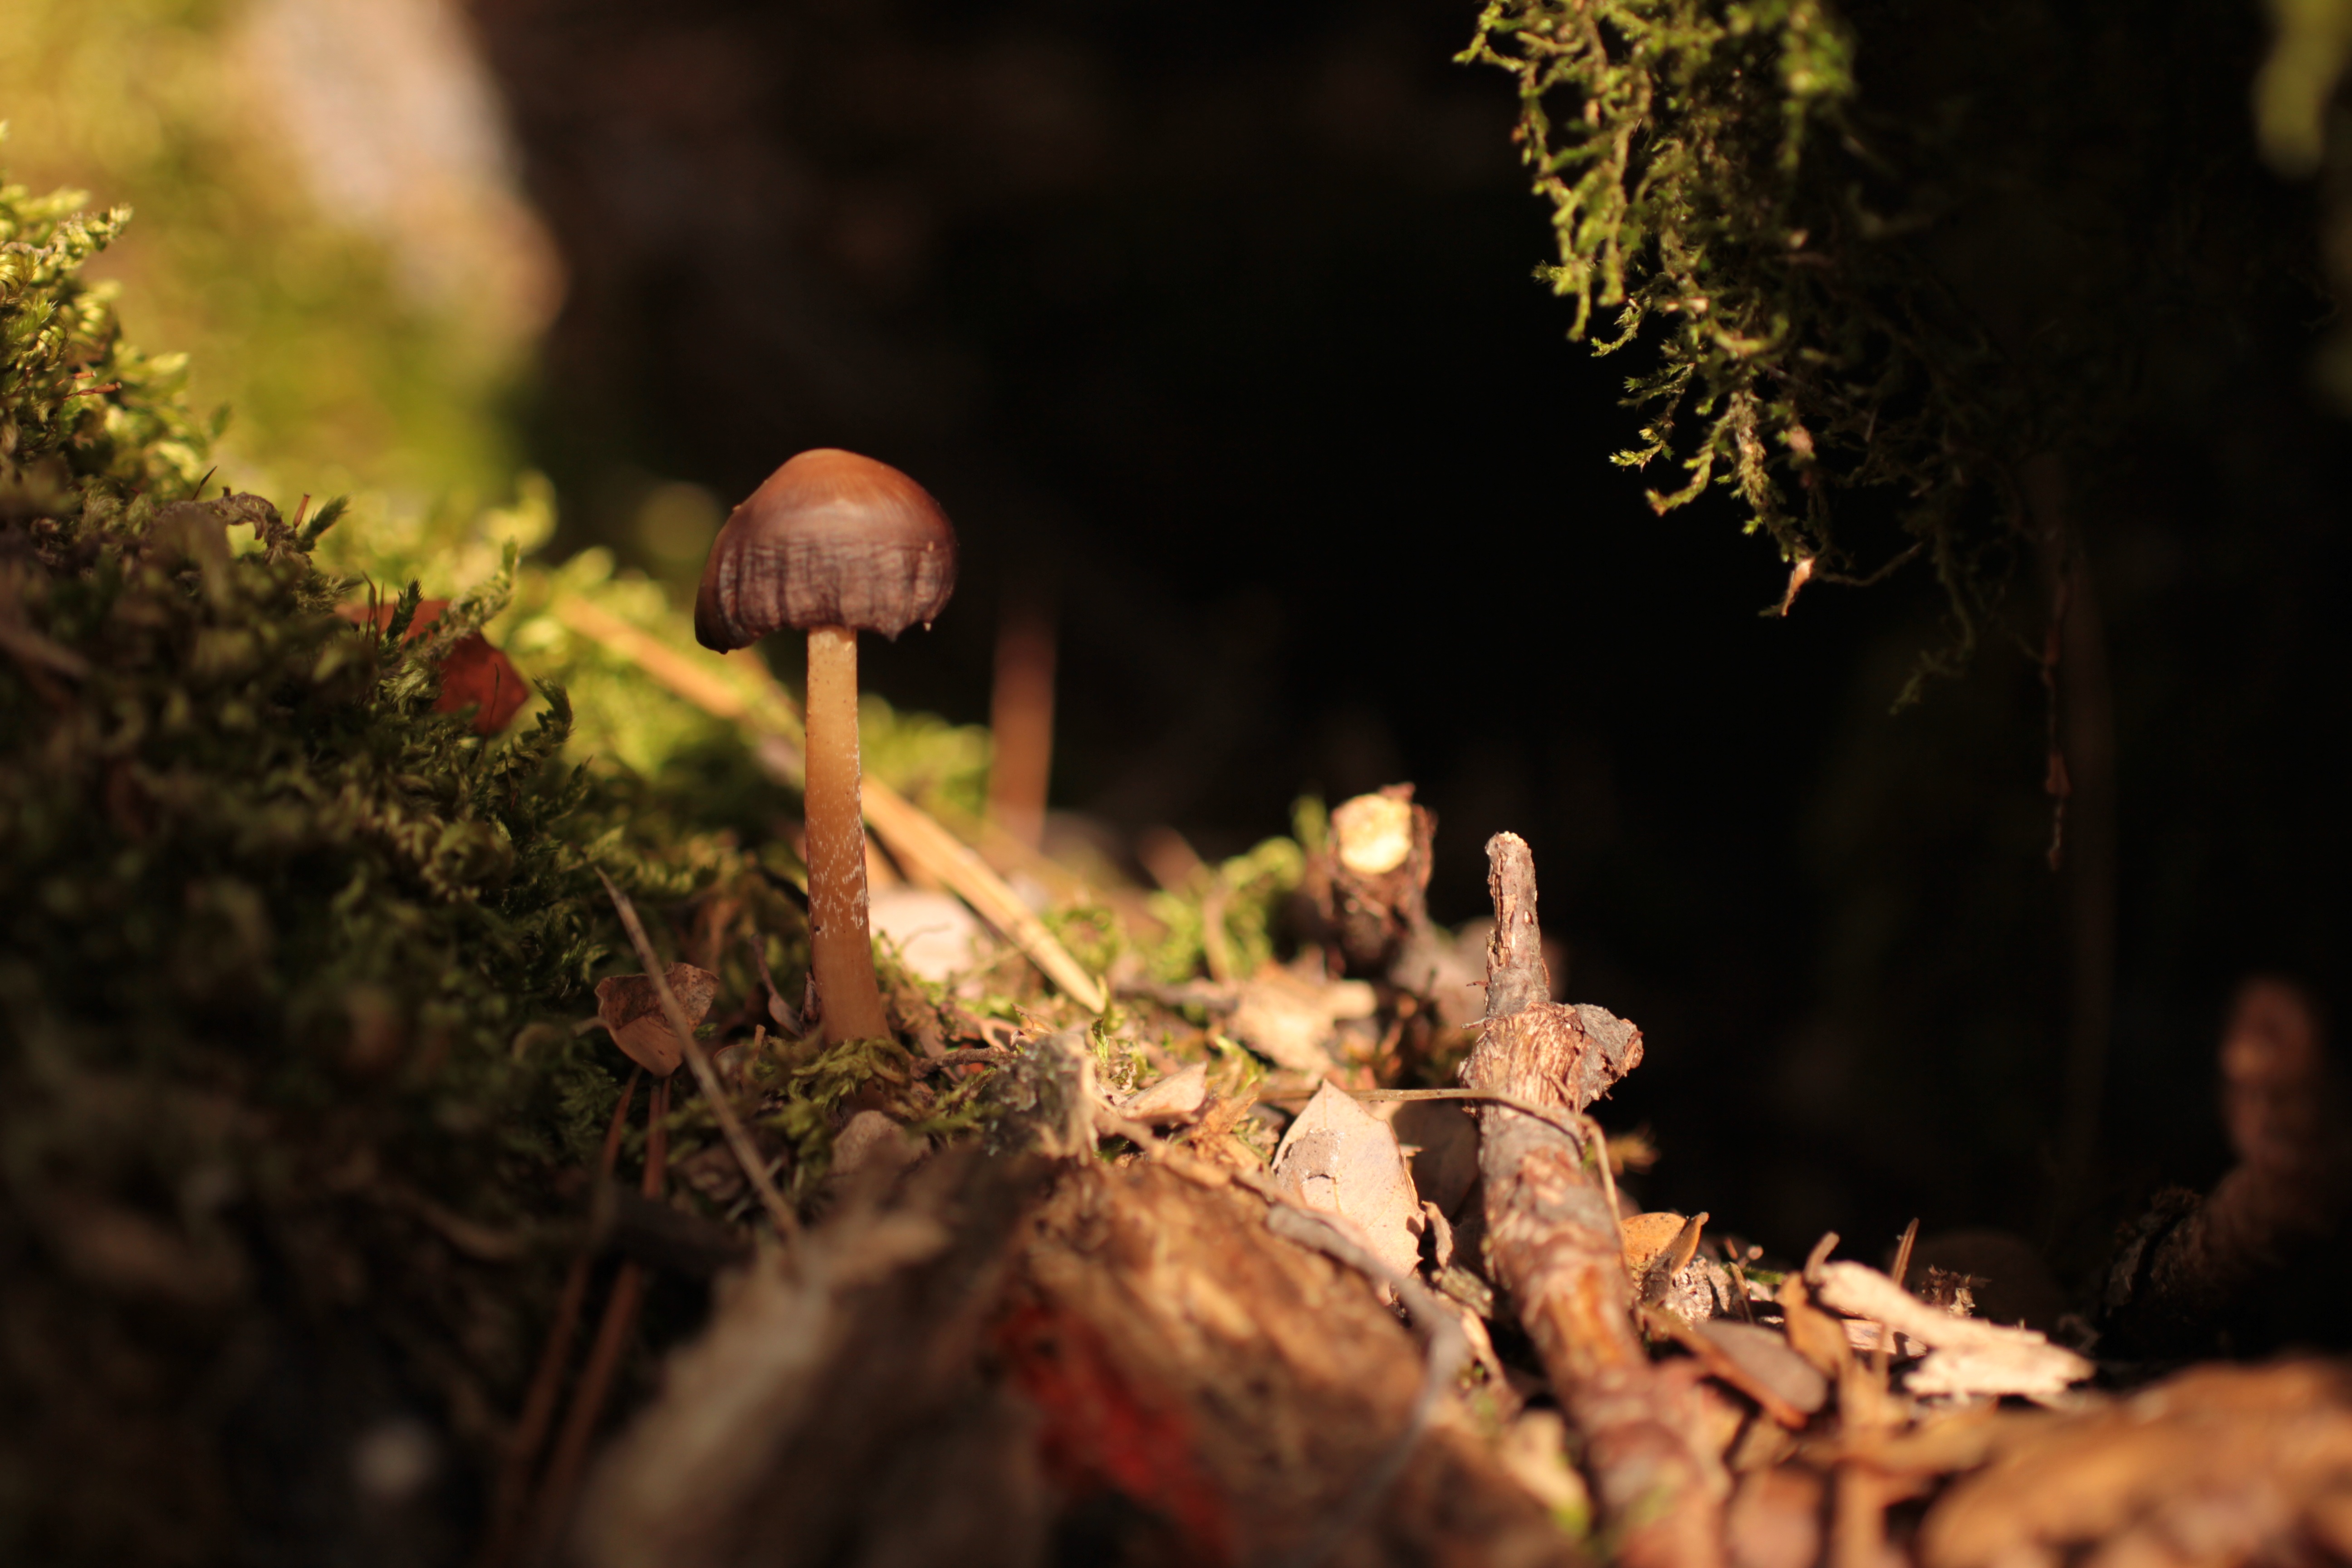
tree, nature, forest, branch, sunlight, leaf, flower, yosemite, green, small, autumn, soil, mushroom, flora, season, world, fungus, single, woodland, macro photography, musk, woody plant